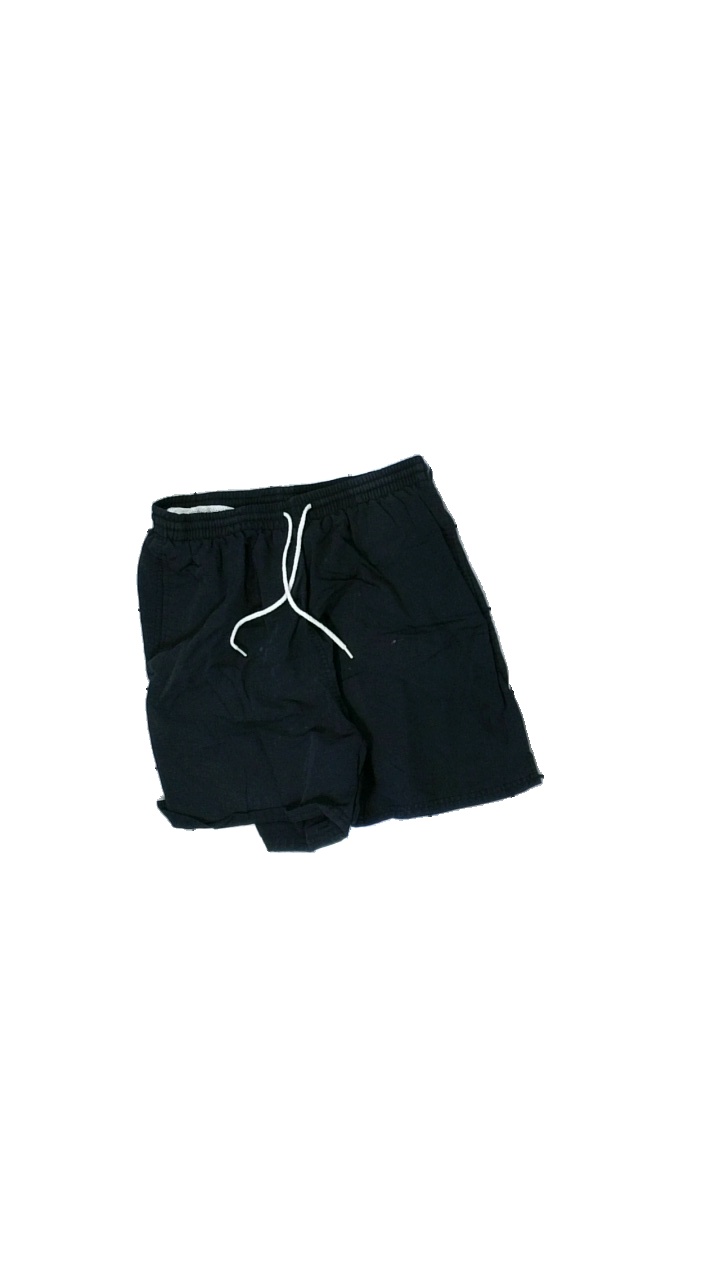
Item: Shorts (Men)
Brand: Missing
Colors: Black
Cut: Regular
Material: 90% nylon, 10% cotton
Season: All
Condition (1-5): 2
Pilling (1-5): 3
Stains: Major
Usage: Export
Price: <50